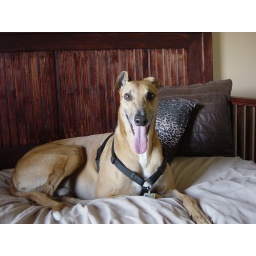
Gordy was hier op het bed in de computer kamer.